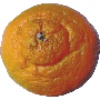
Label: mandarine